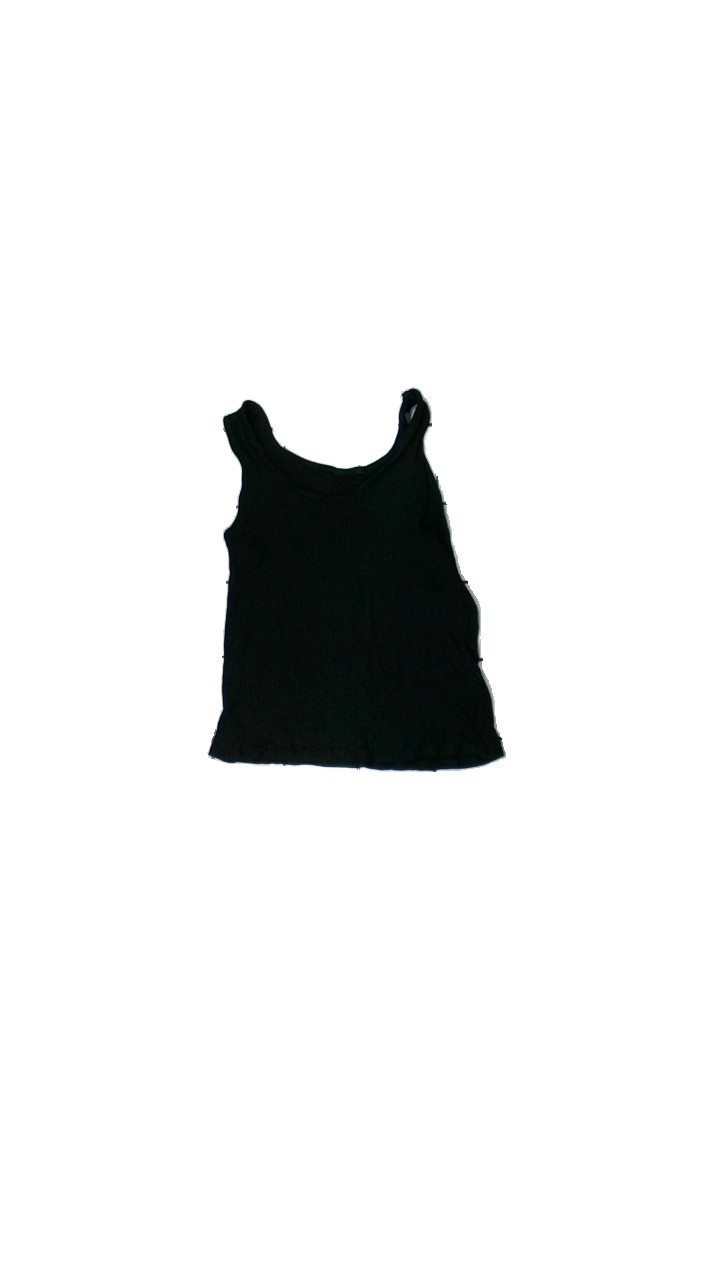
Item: Top (Ladies)
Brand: Missing
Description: black top
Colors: Black
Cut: Regular
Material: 100% Viscose
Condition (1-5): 5
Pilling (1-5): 5
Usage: Reuse
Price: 50-100